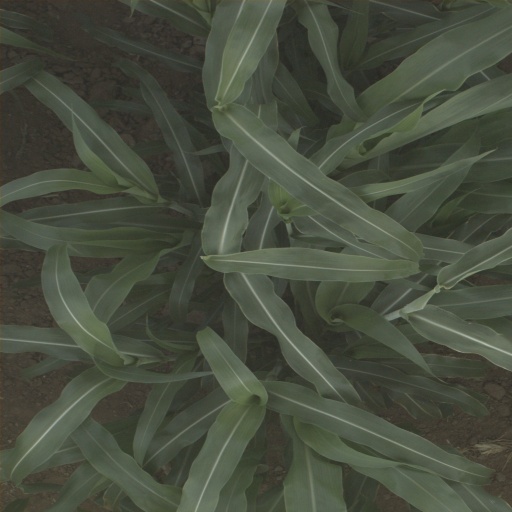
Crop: sorghum